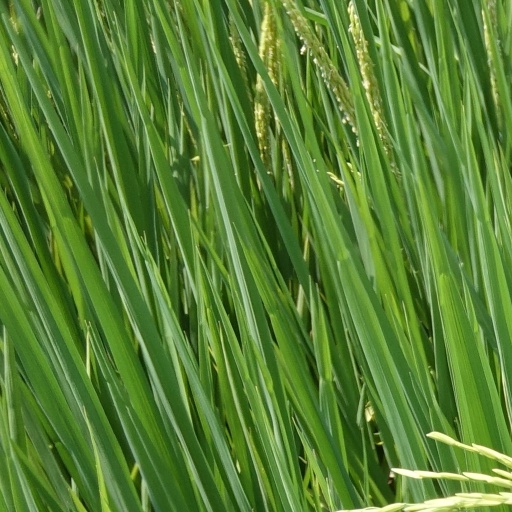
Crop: rice